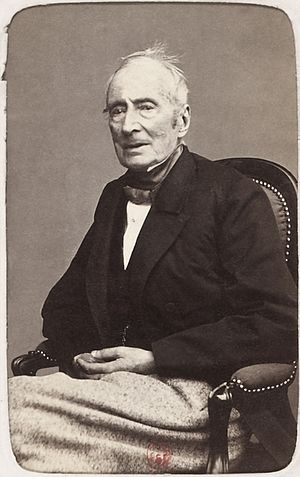
Alphonse de Lamartine / Liv
Alphonse de Lamartine, ca.1865
Alphonse Marie Louis de Prat de Lamartine var en fransk digter og politiker. Lamartine regnes som den vigtigste digter på fransk i den romantiske epoke. Hans poesi har også inspireret Paul Verlaine og andre symbolister som senere i 1800-tallet bragte en fornyelse i fransk og europæisk lyrik.